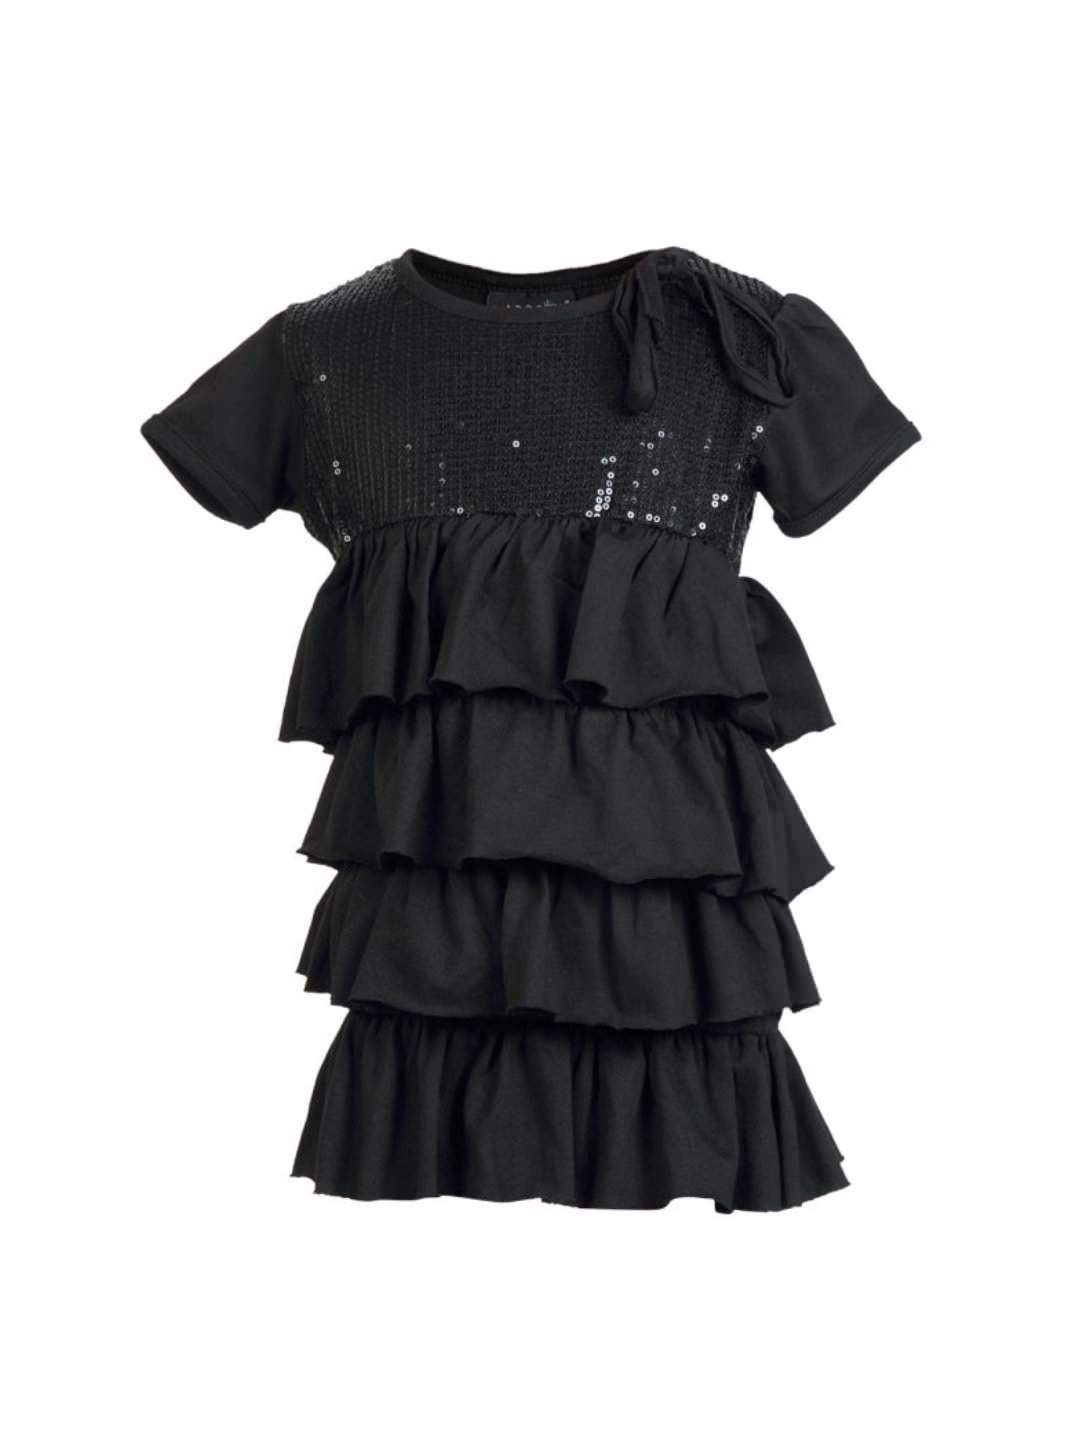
Doodle Kids Girls Black Layer Top
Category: Apparel / Topwear / Tops
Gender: Girls
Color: Black
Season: Fall 2011
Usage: Casual